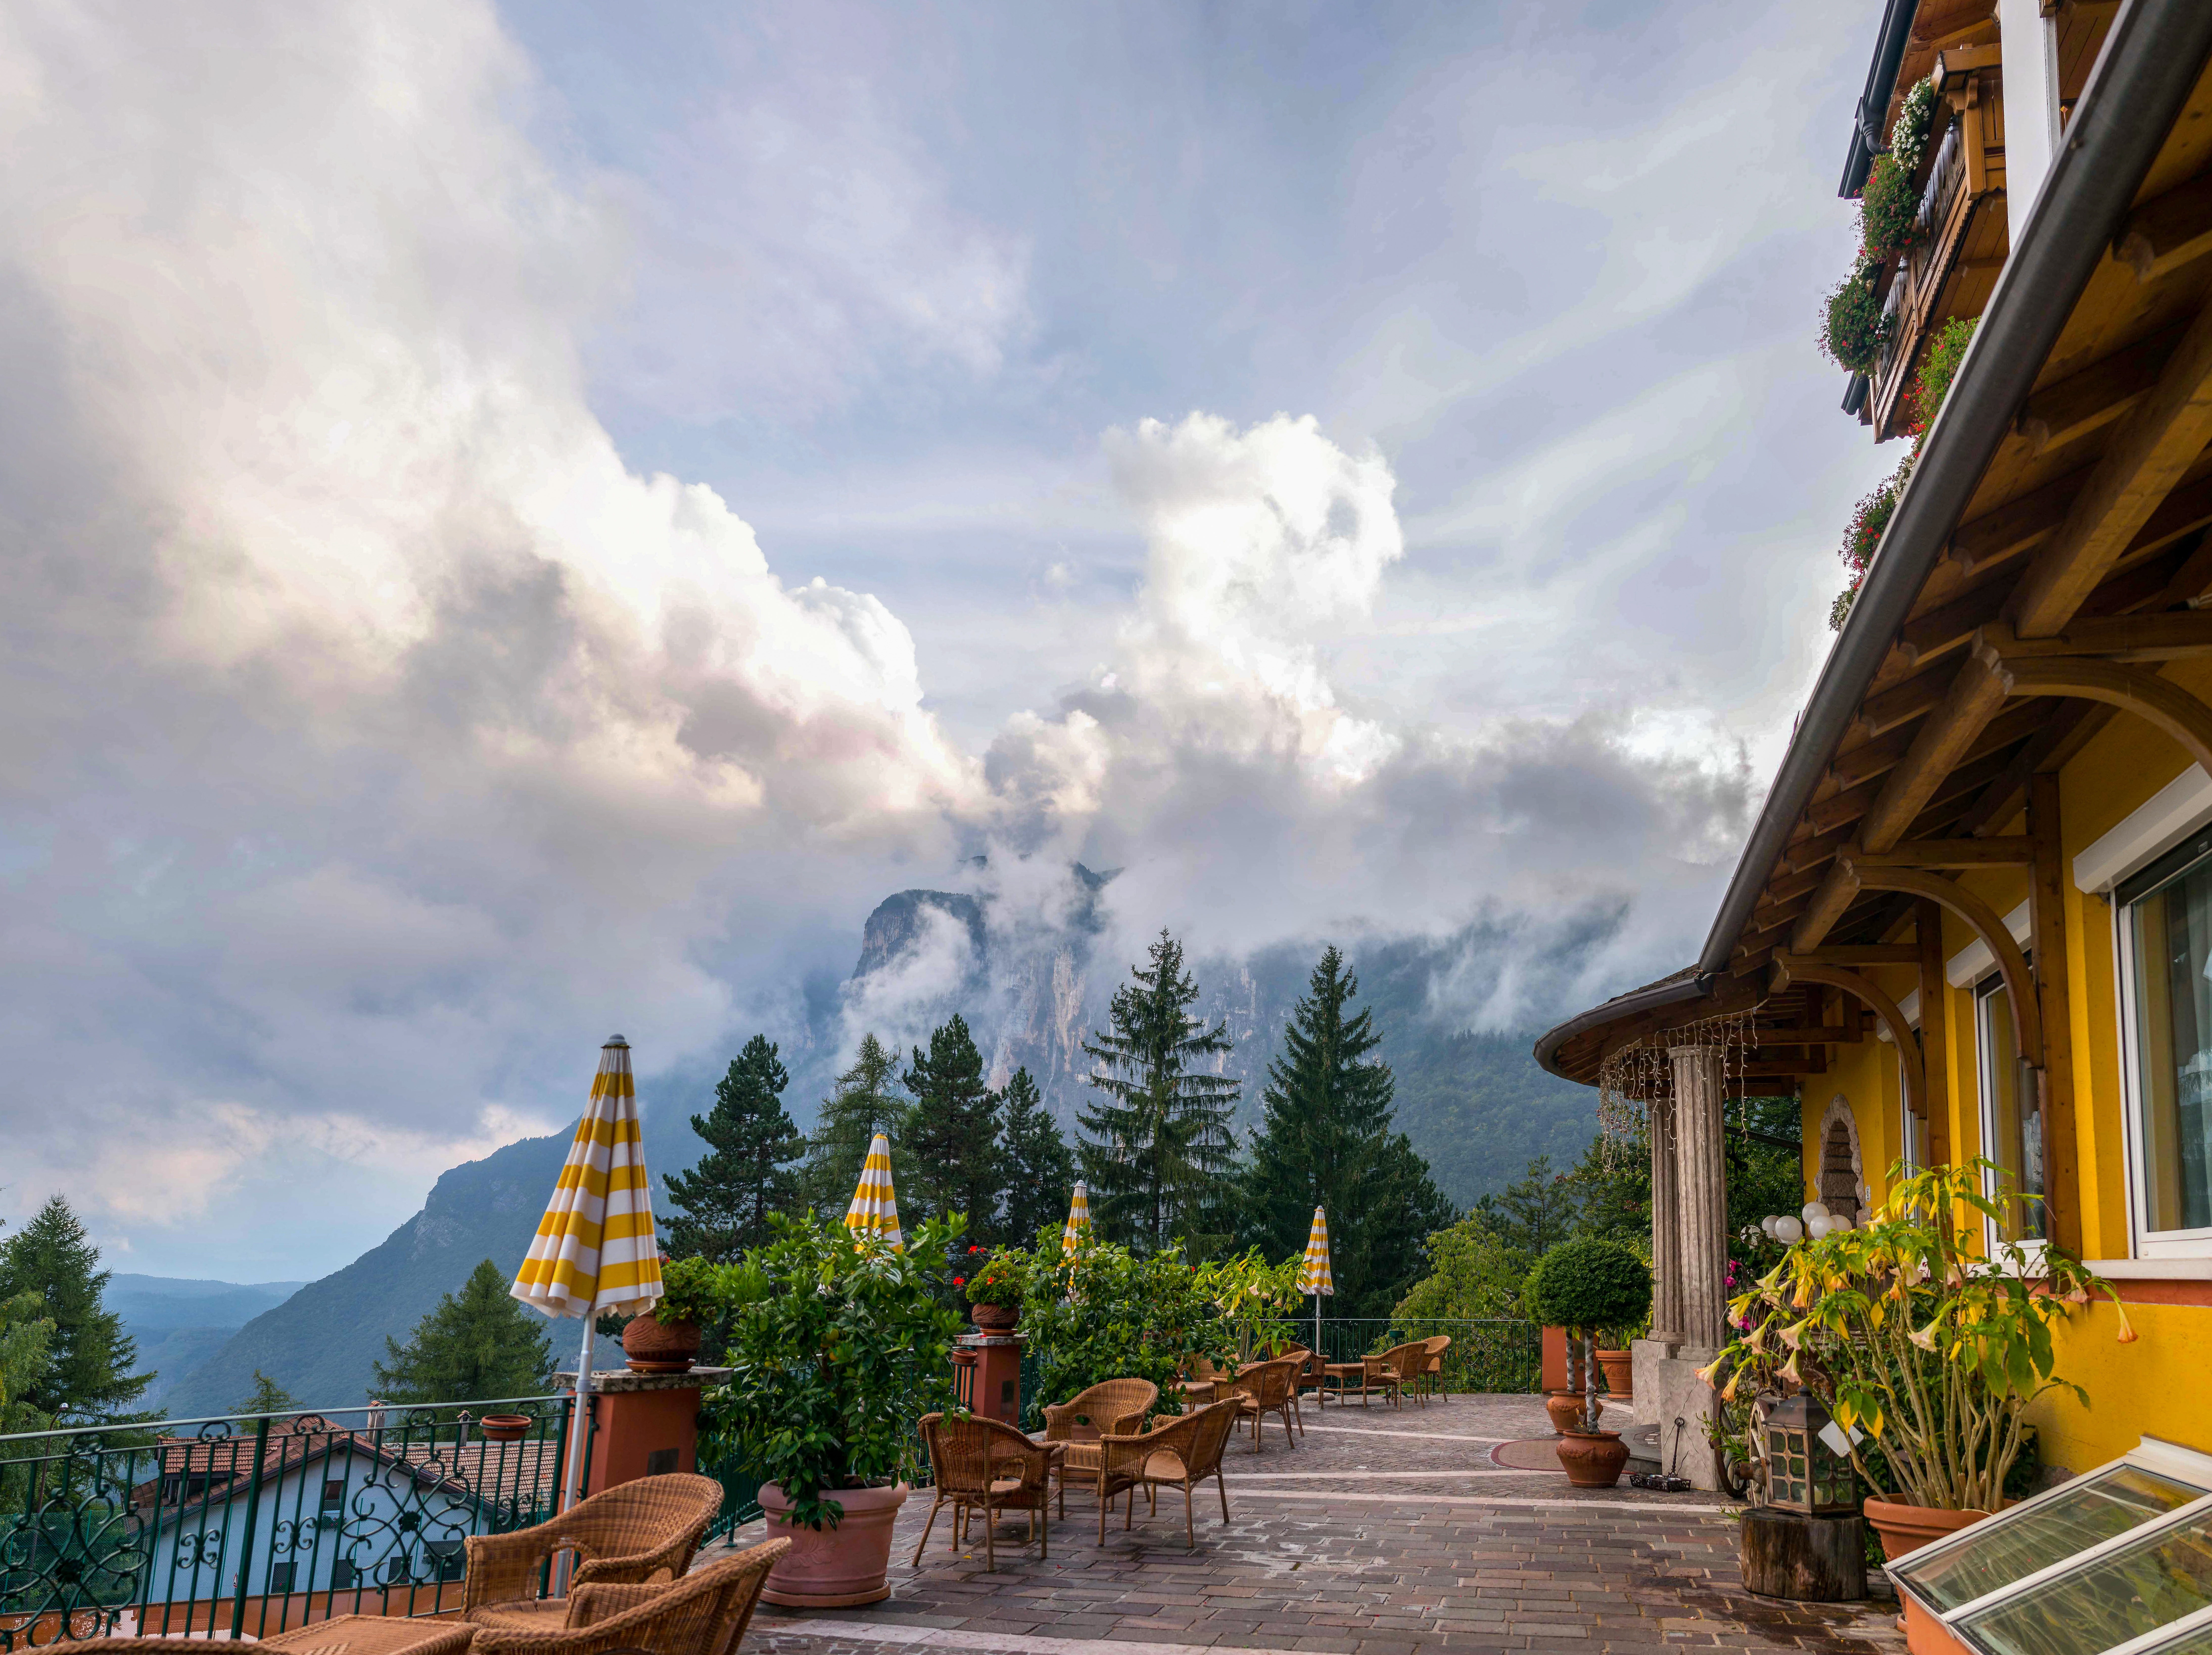
landscape, view, vacation, landmark, italy, alpine, tourism, place of worship, austria, temple, hotel, resort, mountains, estate, wat, dolomites, tyrol, south tyrol, tyrolean alps, trento